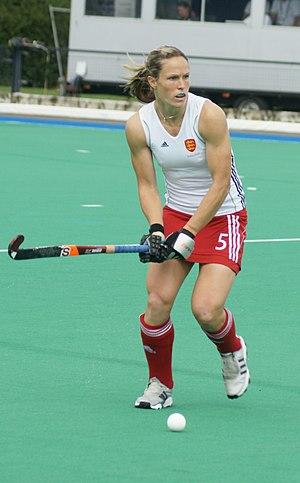
Crista Cullen est une joueuse de hockey sur gazon britannique, membre de l'équipe de Grande-Bretagne de hockey sur gazon féminin.